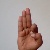
The image shows a hand gesture representing the letter 'F' in Indian Sign Language.